Fareed Zakaria

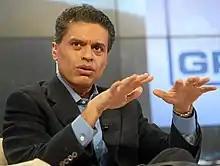
Fareed Zakaria in 2013

After the 9/11 terrorist attacks, in a "Newsweek" cover essay, "", Zakaria argued that Islamic extremism was not fundamentally rooted in Islam, nor could it be claimed a reaction to American foreign policy. He located the problem in the political-social-economic stagnation of Arab societies, which then bred an extreme, religious opposition. He portrayed Osama bin Laden as one in a long line of extremists who used religion to justify mass murder. Zakaria argued for an intergenerational effort to create more open and dynamic societies in Arab countries, and thereby helping Islam enter the modern world. He also hosted a 2016 CNN special titled """".